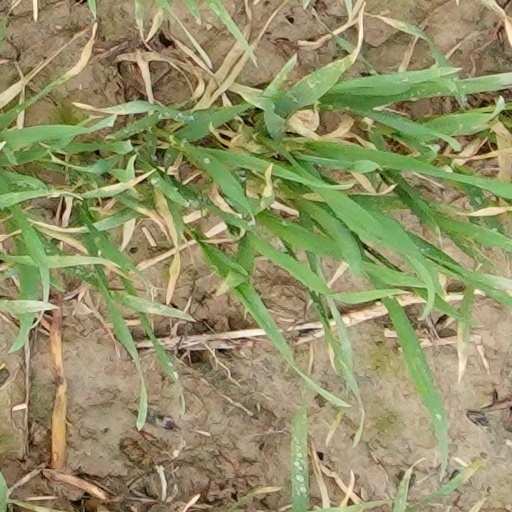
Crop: wheat